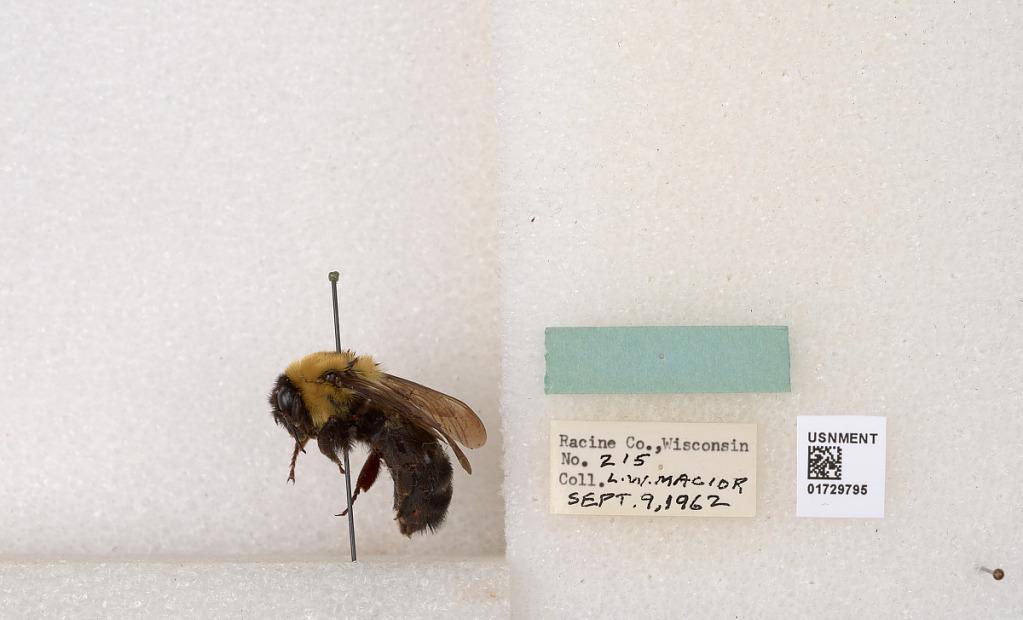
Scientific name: Bombus (Separatobombus) griseocollis (De Geer)
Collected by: L. Macior
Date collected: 1962-9-9
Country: United States
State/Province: Wisconsin
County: Racine
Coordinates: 42.7299, -87.8123